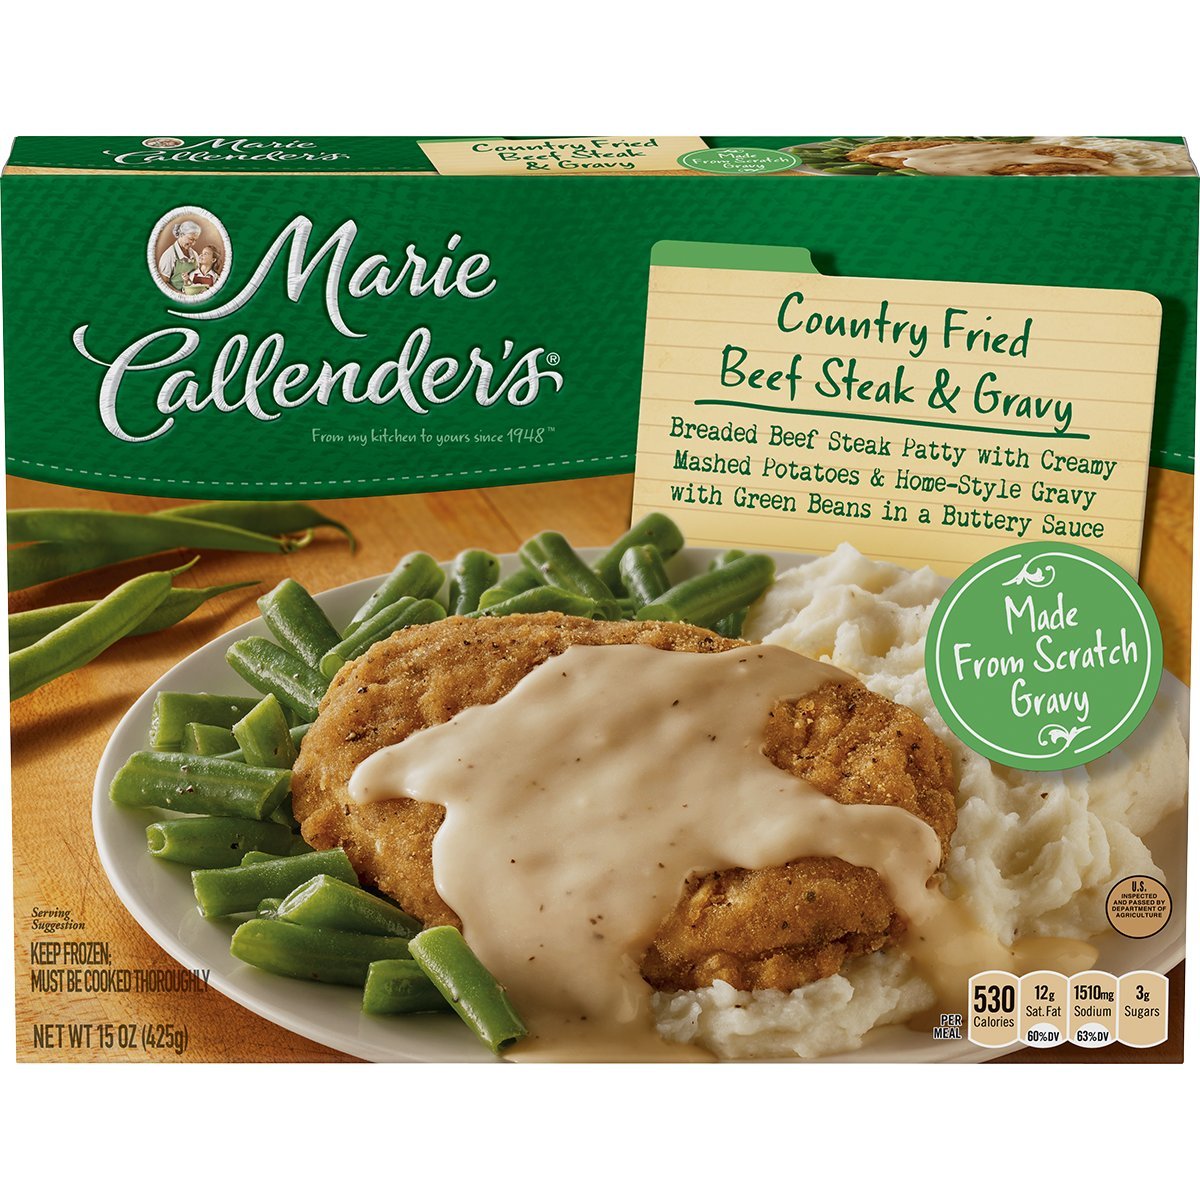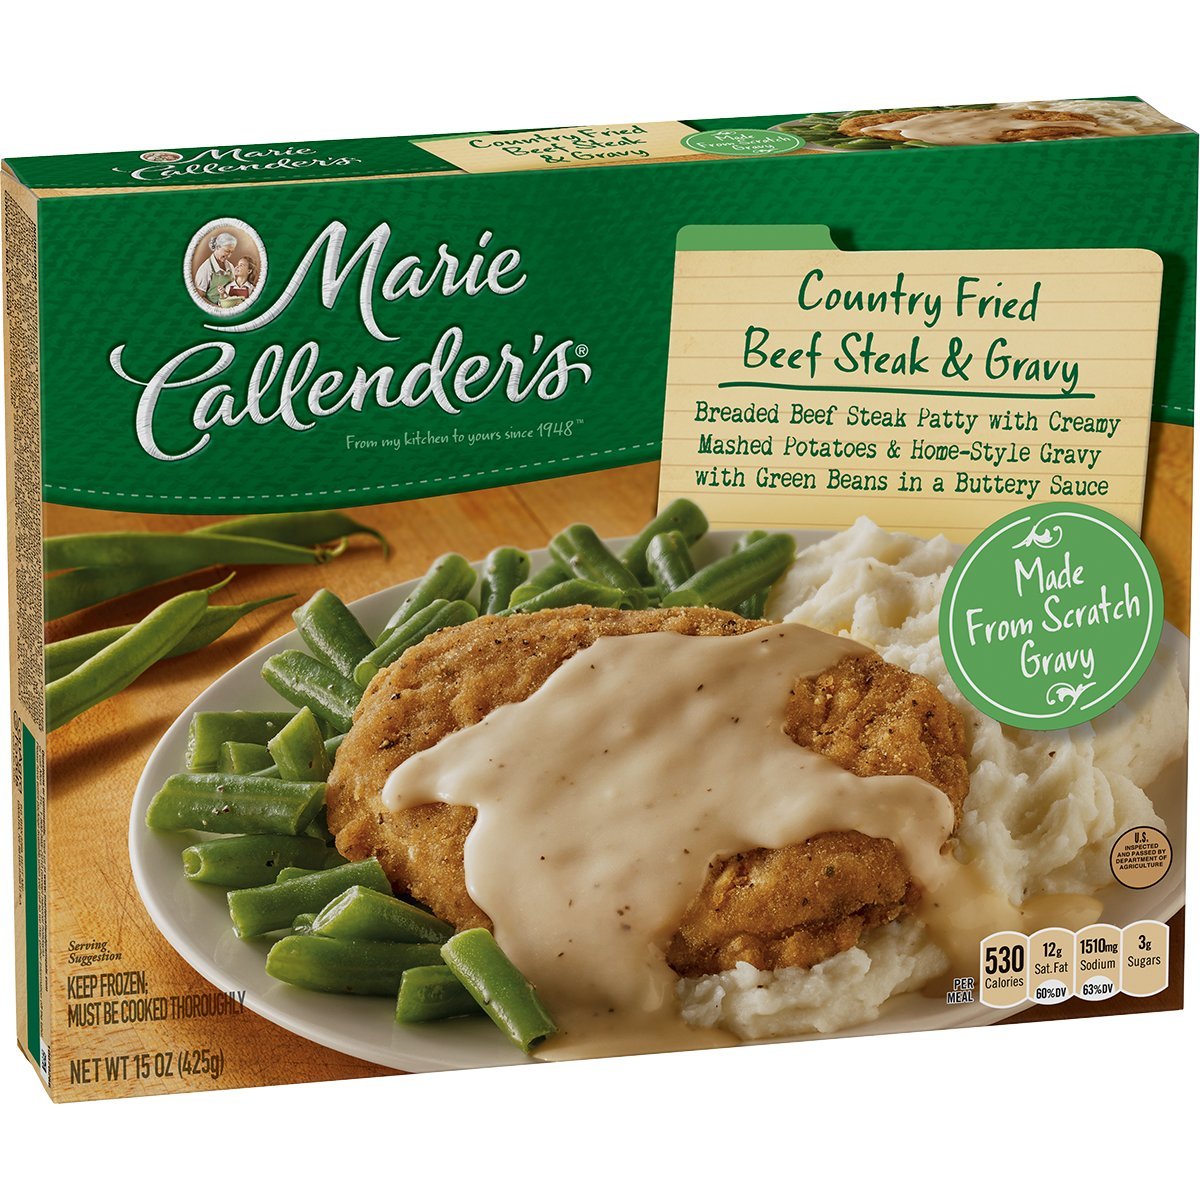
Marie Callender's Frozen Dinner, Country Fried Beef Steak & Gravy, 15 oz
Category: Grocery
Comforting, delectable meals are quick and easy with Marie Callender's. Enjoy the flavor of a home-cooked meal in minutes from the microwave or oven with a Marie Callender's entree. Treat yourself with a golden-fried beef steak served with green beans and creamy mashed potatoes with home-style gravy. Savor the taste of home straight from your microwave. Perfect for lunch or dinner, settle down to a comforting meal anytime, at work or at home. This box contains one 15-ounce (425g) meal with 570 calories, 0g trans fat, and 16g protein; contains milk and wheat. Enjoy the combination of quality ingredients and the love and care baked into Marie Callender's recipes for the comforting taste of delicious, homemade goodness.
Features: Enjoy the flavor of a home-cooked meal in minutes from the microwave or oven with a Marie Callender's entree. | Treat yourself with a golden-fried beef steak served with green beans and creamy mashed potatoes with home-style gravy. | Savor the taste of home straight from your microwave. | Perfect for lunch or dinner, settle down to a comforting meal anytime, at work or at home. | This box contains one 15-ounce (425g) meal with 570 calories, 0g trans fat, and 16g protein; contains milk and wheat.